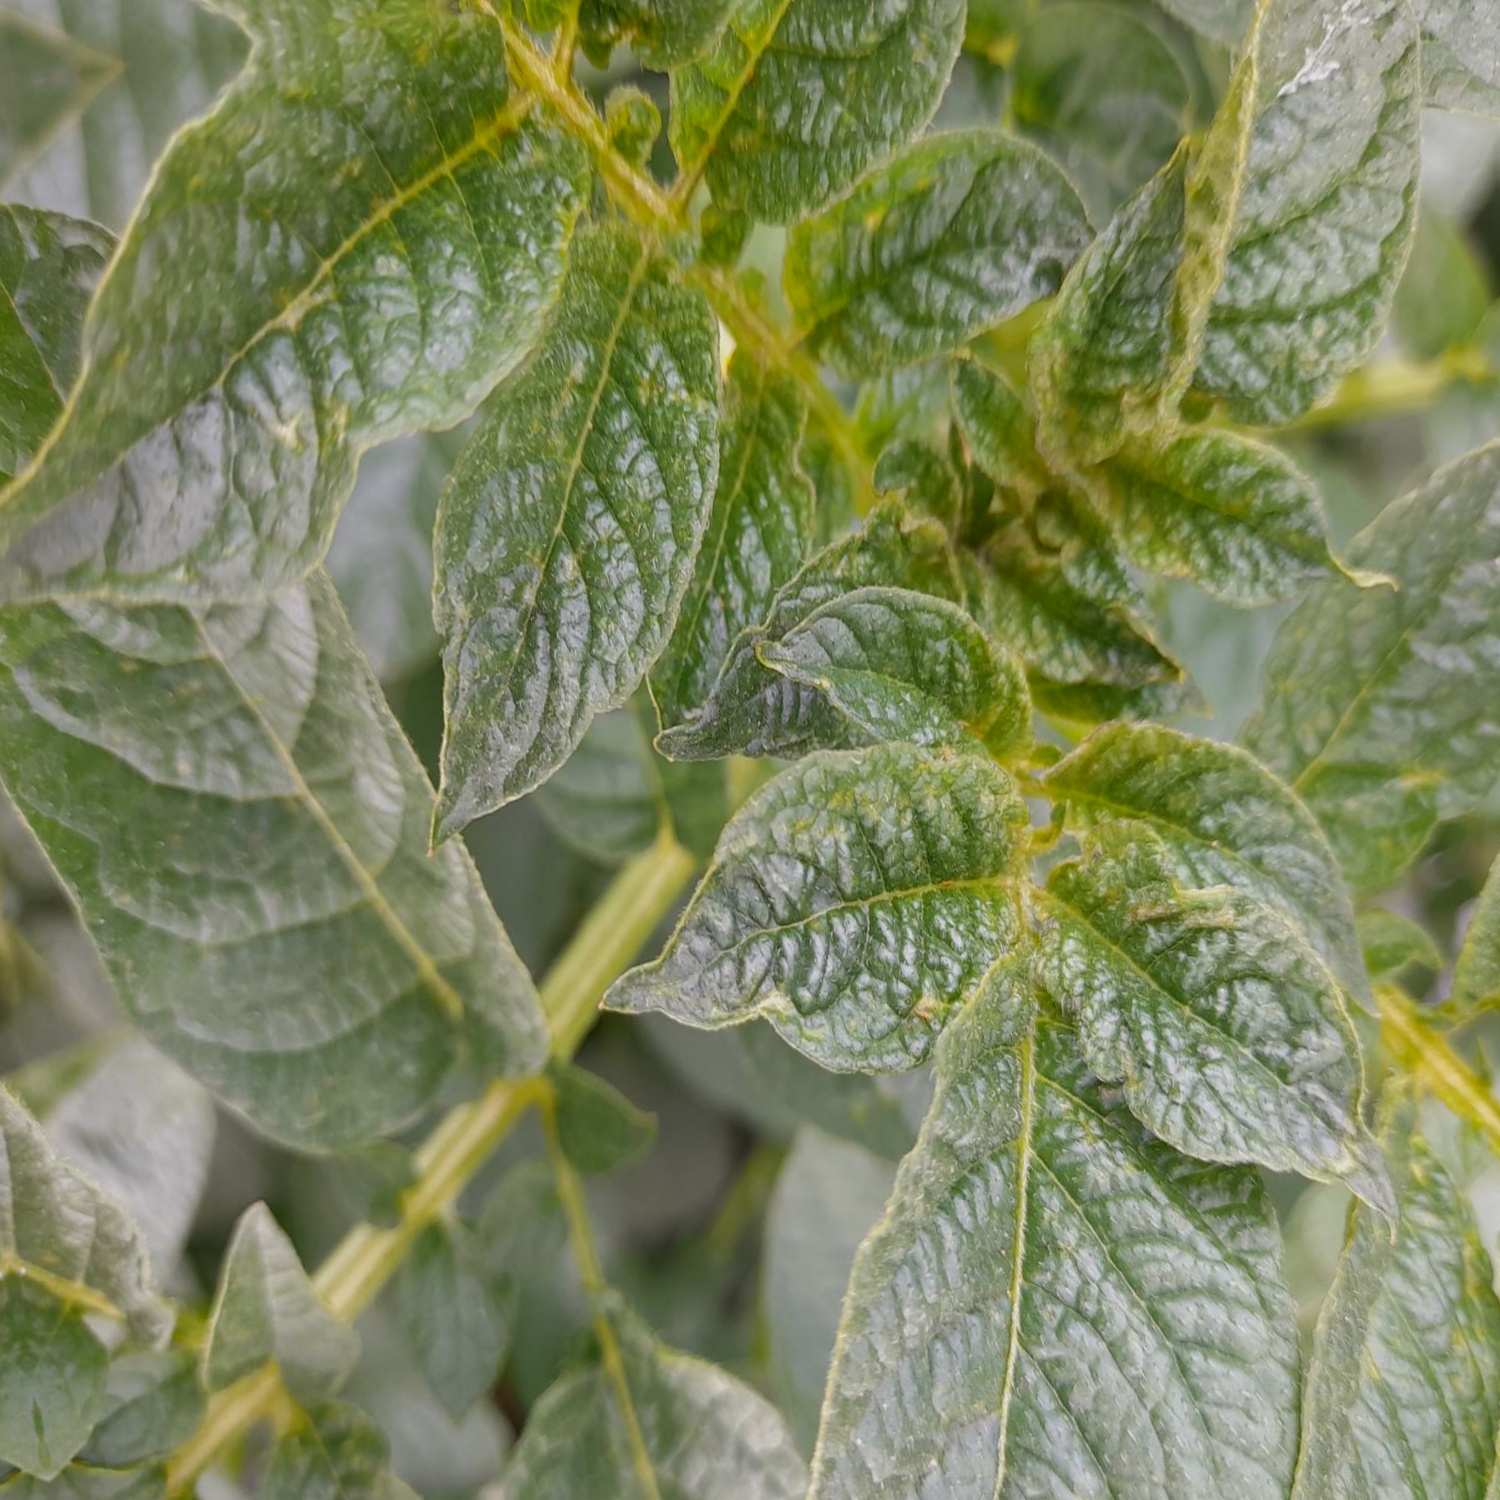
Etiqueta: Virus